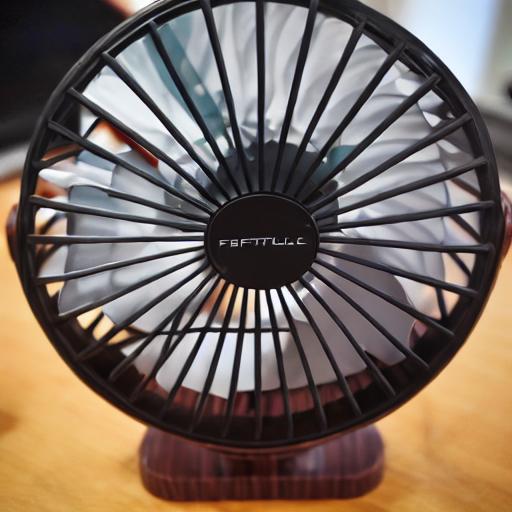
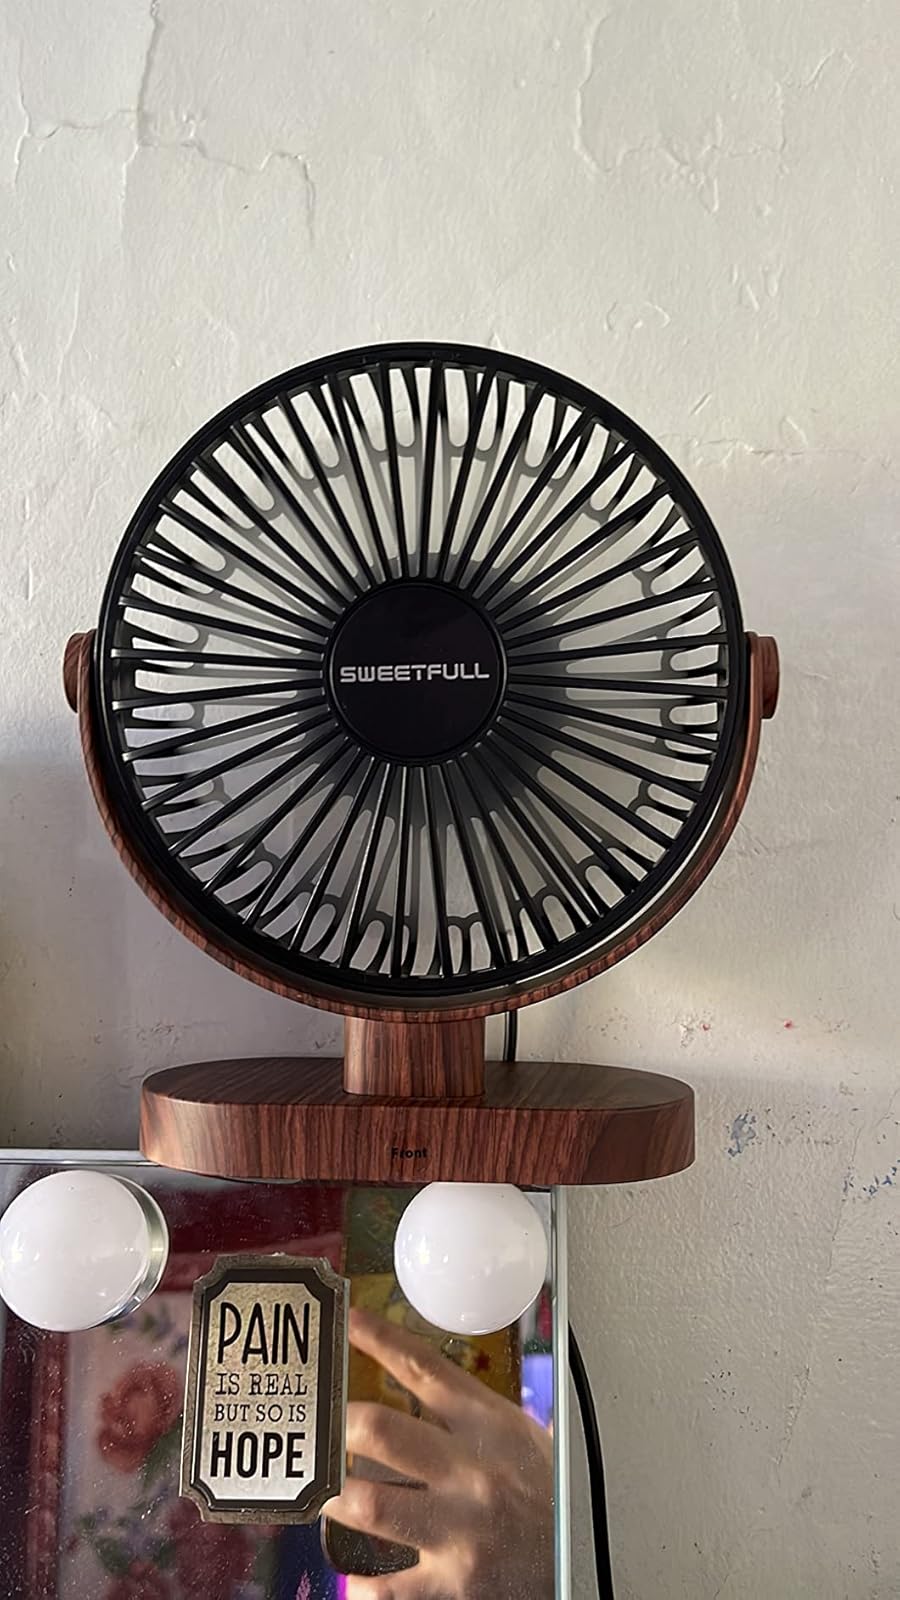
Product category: fan
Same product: no